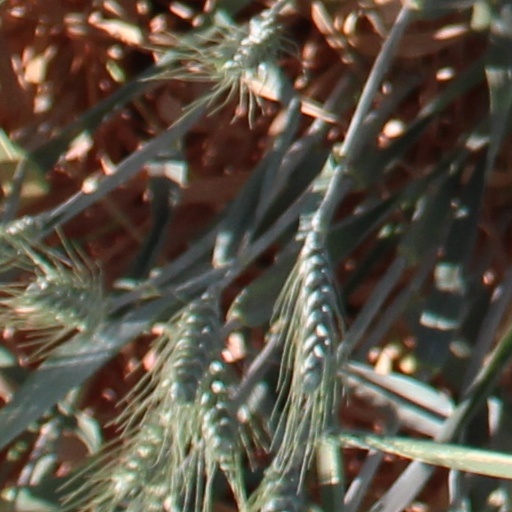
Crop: wheat